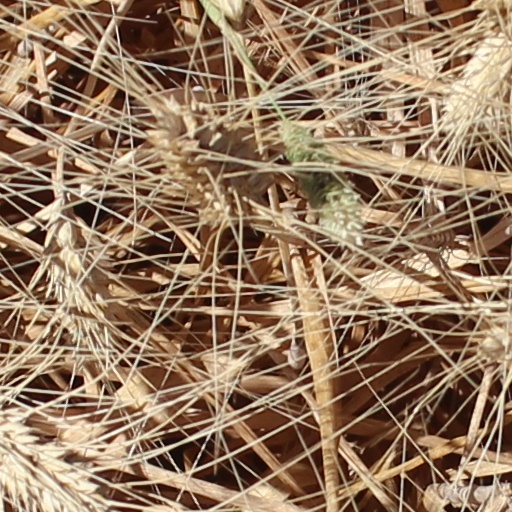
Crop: wheat